Ty Jeffries

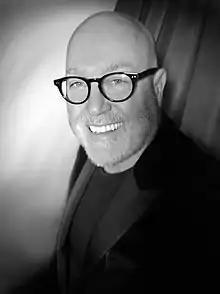
Ty Jeffries in 2019

Ty Jeffries (born Timothy Jeffries), is a British composer, lyricist, pianist and singer. He is best known for his onstage persona of Miss Hope Springs. He is the son of British character actor, screenwriter and director Lionel Jeffries.